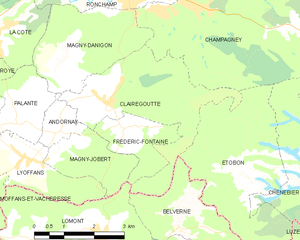
Carte des communes françaises
Clairegoutte est une commune française située dans le département de la Haute-Saône en région Bourgogne-Franche-Comté.